Astronomy in the medieval Islamic world

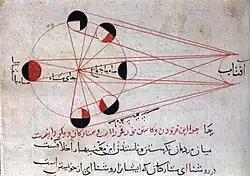
An illustration from al-Biruni's astronomical works that explains the different phases of the moon, with respect to the position of the Sun.

Abu Rayhan Biruni (b. 973) discussed the possibility of whether the Earth rotated about its own axis and around the Sun, but in his "Masudic Canon", he set forth the principles that the Earth is at the center of the universe and that it has no motion of its own. He was aware that if the Earth rotated on its axis, this would be consistent with his astronomical parameters, but he considered this a problem of natural philosophy rather than mathematics.